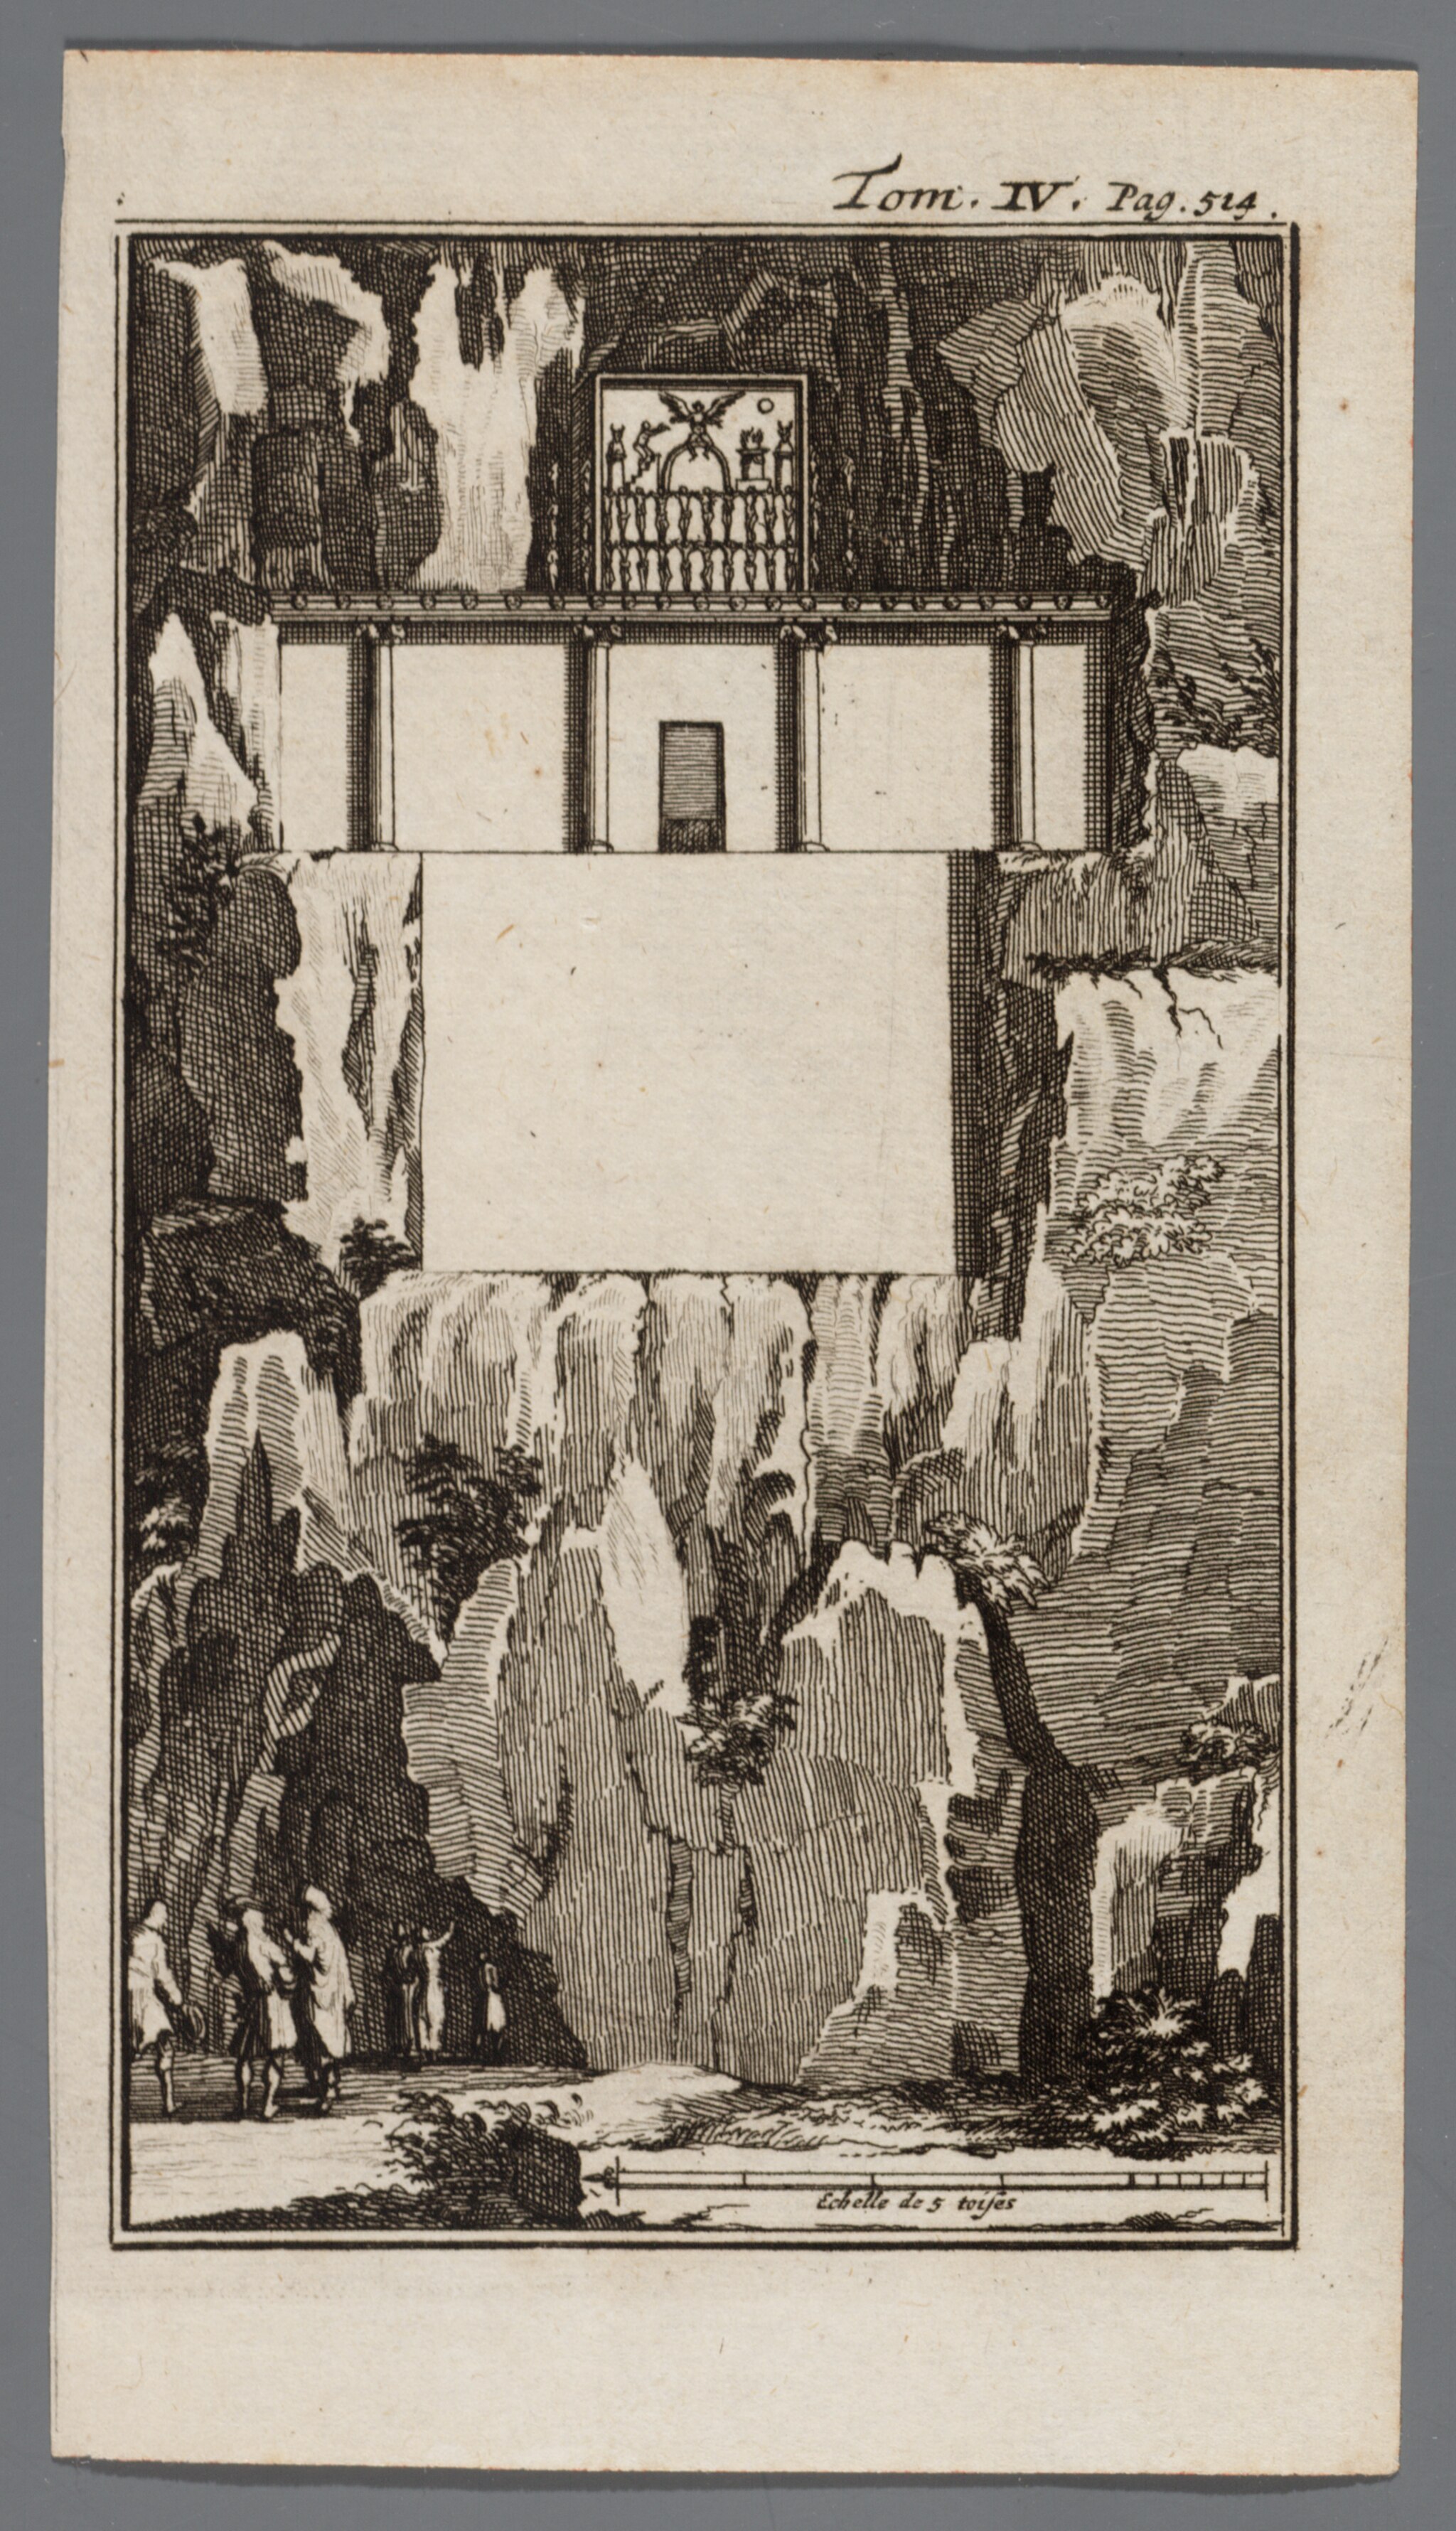
Title: Gevel in een rots uitgehouwen te Tschehelminar, Perzië, objectnr A 19580
Description: Gevel in een rots uitgehouwen te Tschehelminar, Perzië Identificatie Titel: Gevel in een rots uitgehouwen te Tschehelminar, Perzië Objectnummer: A 19580 Objecttype: prent Huidige locatie: in depot Onderwerpen: reizen Vervaardiging Vervaardiger: Jan Luyken (etser) Jean de Thevenot (auteur) Datering: 1723 – 1731 Materiaal: papier Afmetingen: 16.99 cm. (hoogte a) x 9.77 cm. (breedte a) Verwerving en rechten Verworven: schenking 1907 Verzameling: Luyken collectie Licentie: CC PD Naamsvermelding: Amsterdam Museum Duurzaam webadres: http://hdl.handle.net/11259/collection.50353
Date: 1723
Categories: Author died more than 100 years ago public domain images, PD US expired, CC-PD-Mark, Persepolis in the 17th century, Prints by Jan Luyken in the Amsterdam Museum